Grafton Public Library (Grafton, Vermont)

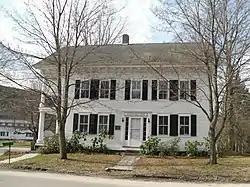

The Grafton Public Library is a 19th-century library located in Grafton, Vermont in the historic Butterfield House. It was listed on the National Register of Historic Places in 2012.